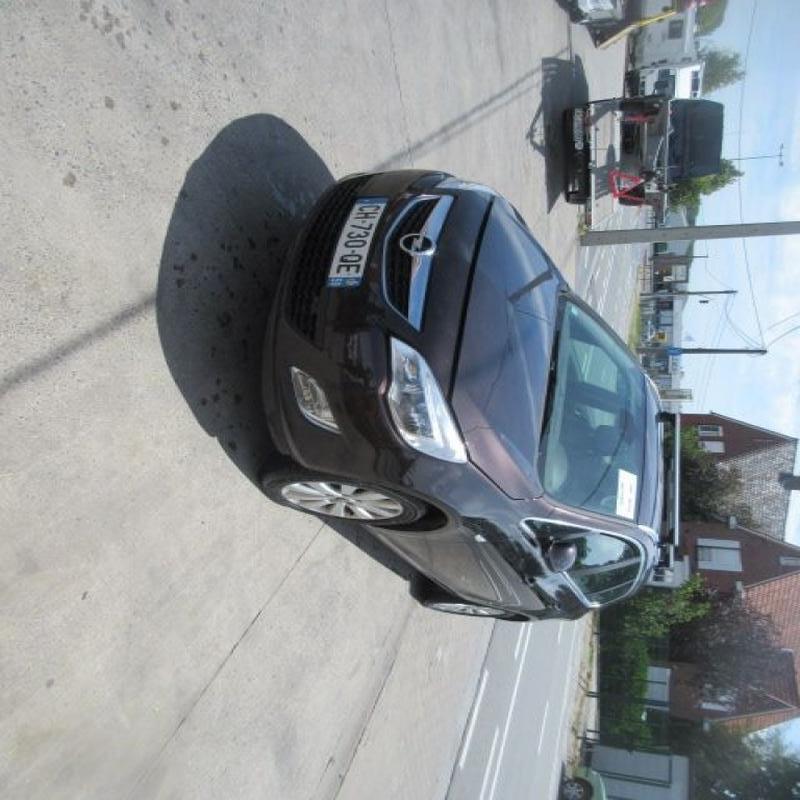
Aucun dommage détecté.
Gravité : aucun